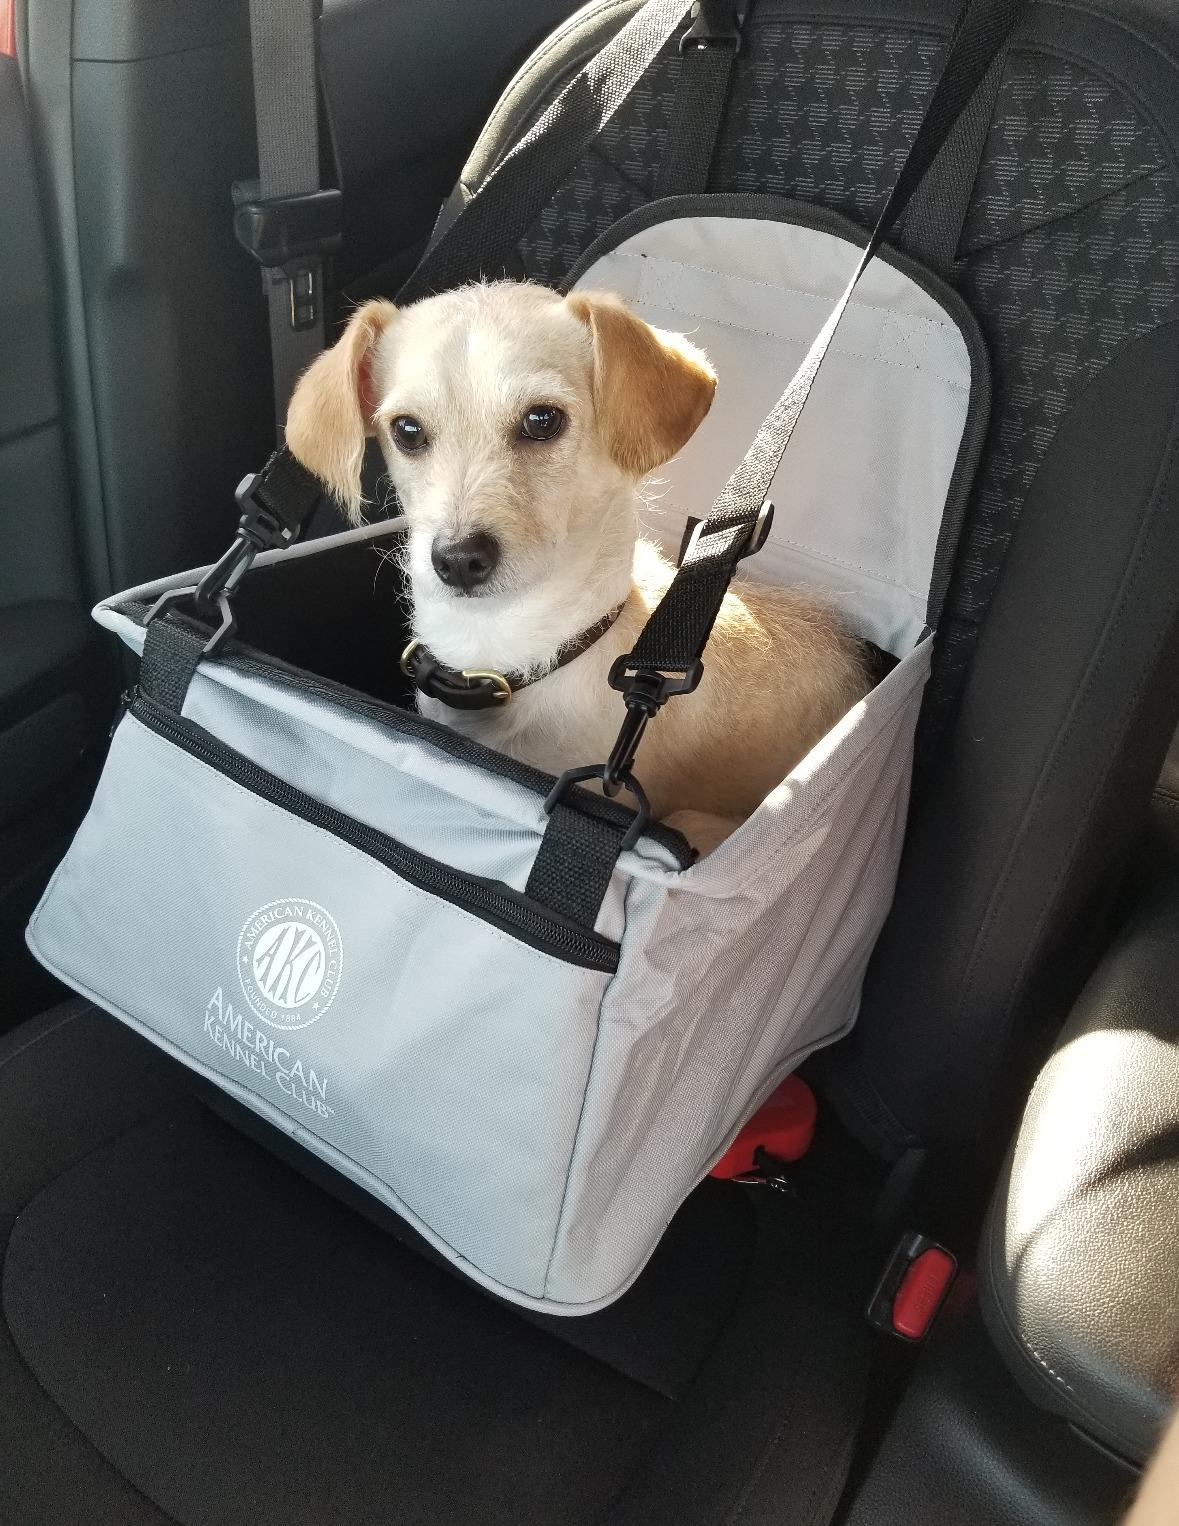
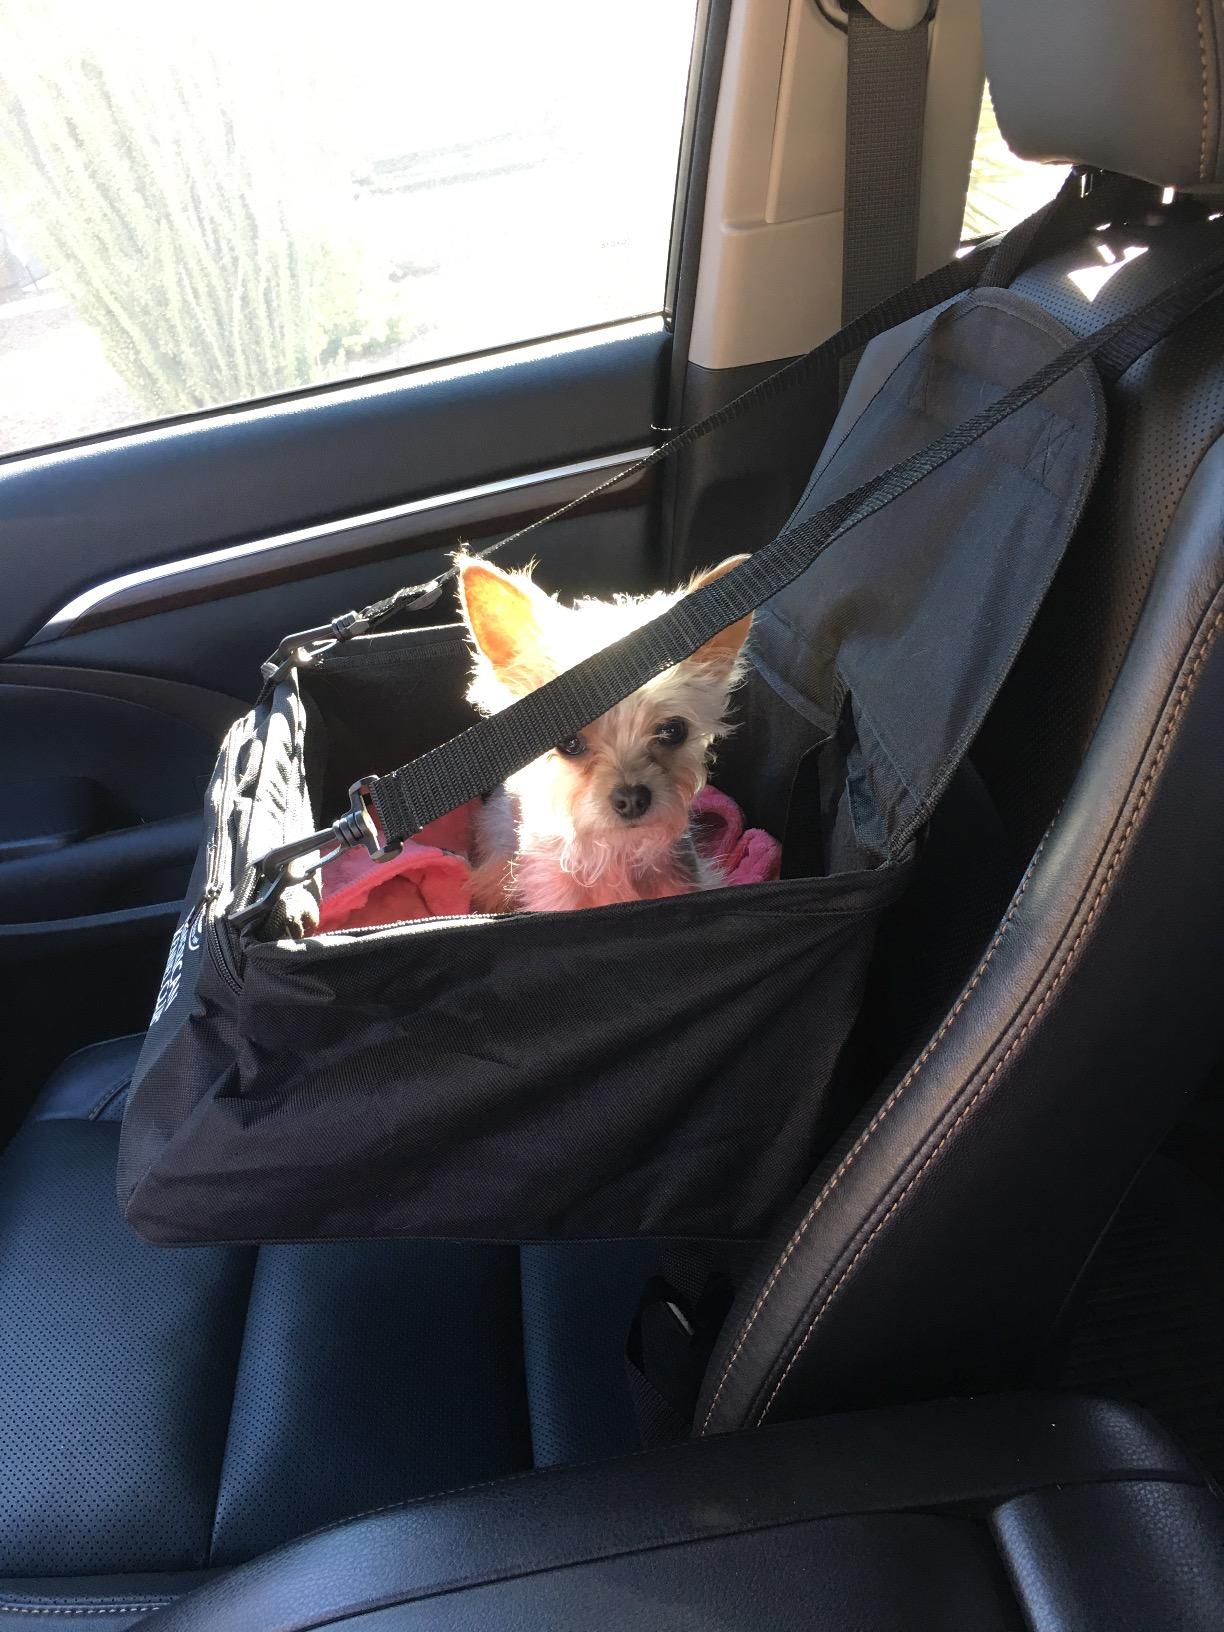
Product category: items_kennel
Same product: no